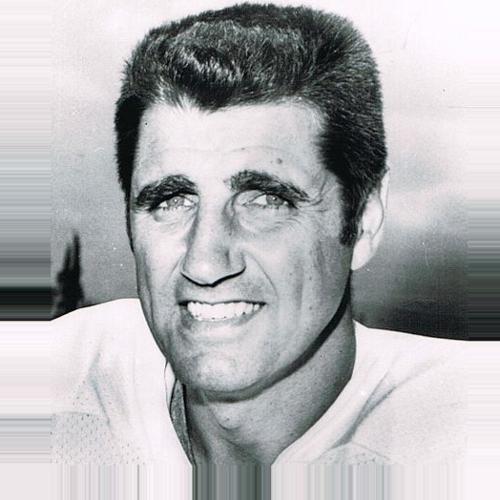
Age: 41